Looted art

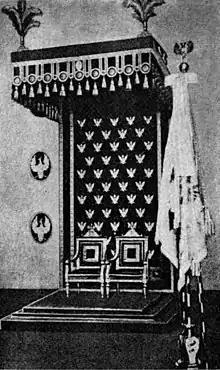
Throne of Stanisław August Poniatowski displayed in the Moscow Kremlin. The throne was looted after the collapse of the November Uprising in the 1830s. In the 1920s, the Soviet government returned it to Poland, yet it was deliberately destroyed by the Germans during World War II.

The Załuski Library, the first public library in Poland, was founded by two brothers, Józef Andrzej Załuski, crown referendary and bishop of Kiev, and Andrzej Stanisław Załuski, crown chancellor and bishop of Cracow. The library was considered one of the most important libraries of the world, featuring a collection of about 400,000 printed items, manuscripts, artworks, scientific instruments, and plant and animal specimens. Located in Warsaw's Daniłowiczowski Palace, it was looted in the aftermath of the second Partition of Poland and Kościuszko Uprising in 1794 by Russian troops on orders from Russian Tsarina Catherine II; the stolen artworks were transported to St. Petersburg and became part of the Russian Imperial Library, which was founded one year later. Although some pieces were returned by the Soviet Union in 1921 and were burned during the Warsaw Uprising against German forces, other parts of the collection have still not been returned by Russia. Polish scientists have been allowed to access and study the objects.